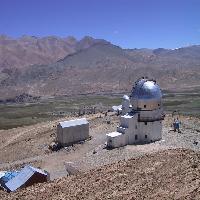
Weather: sun or clear